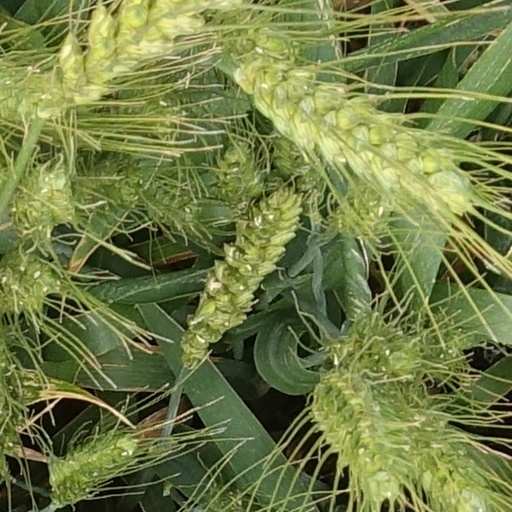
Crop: wheat